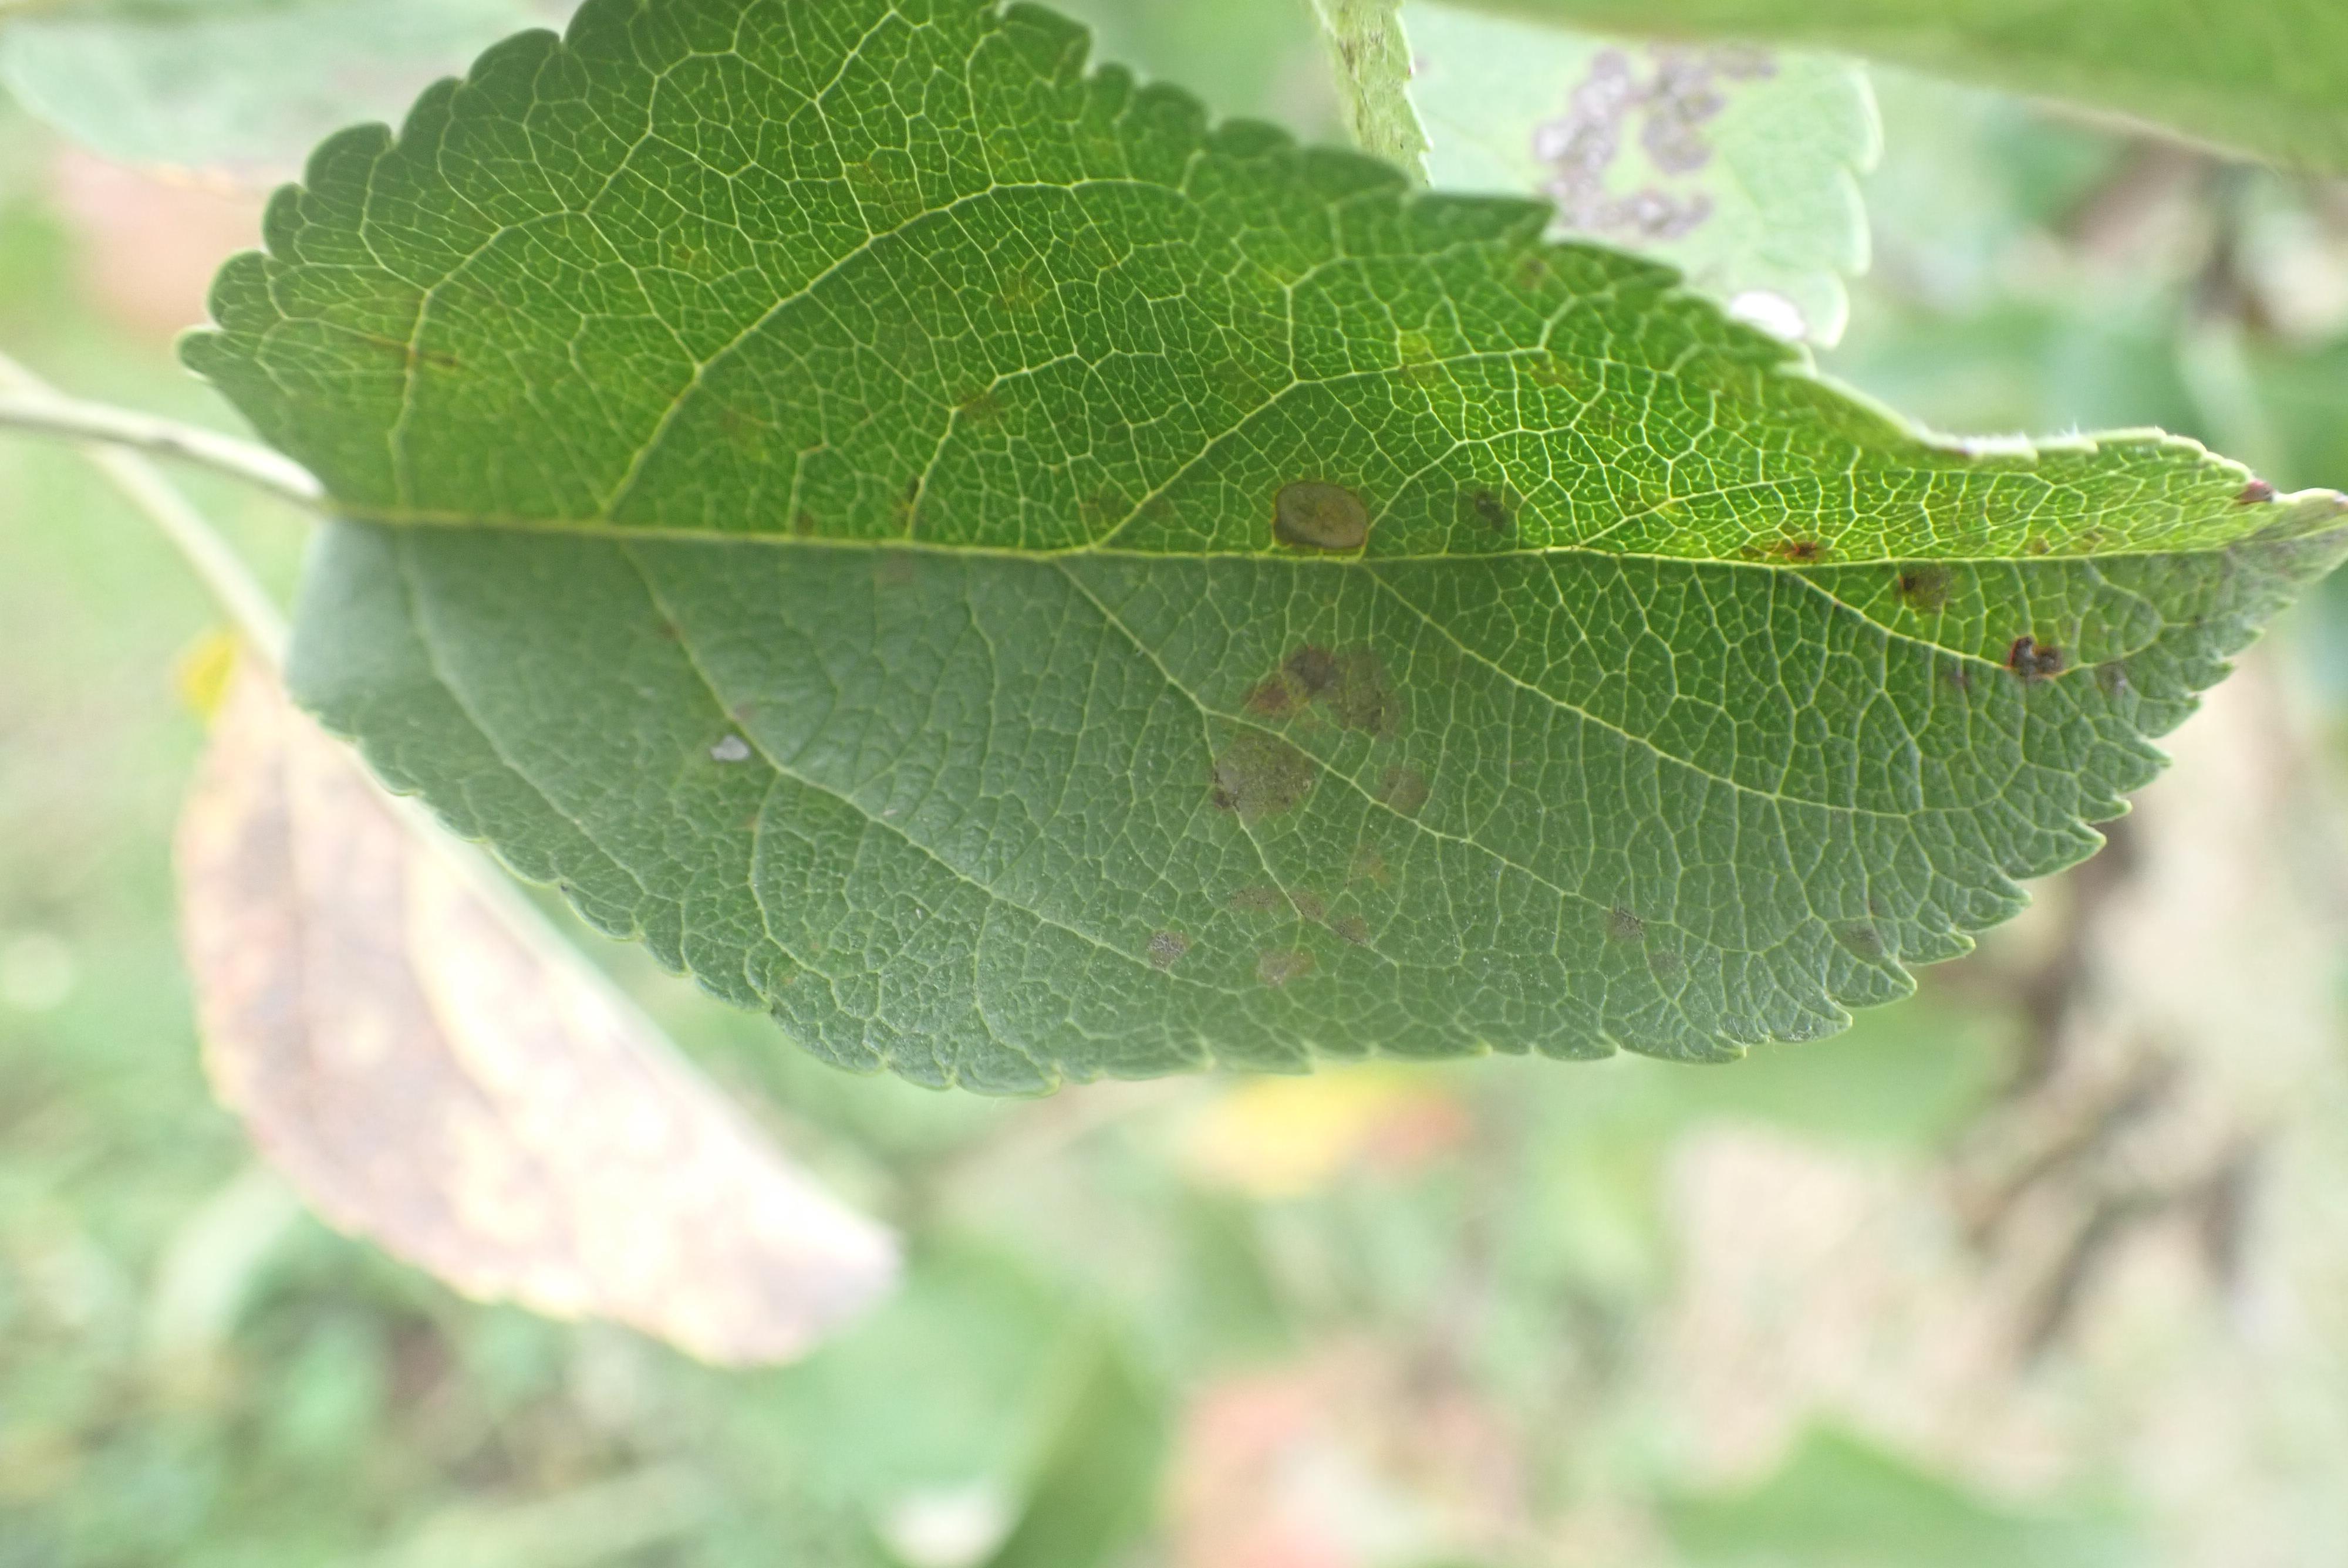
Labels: scab, frog_eye_leaf_spot